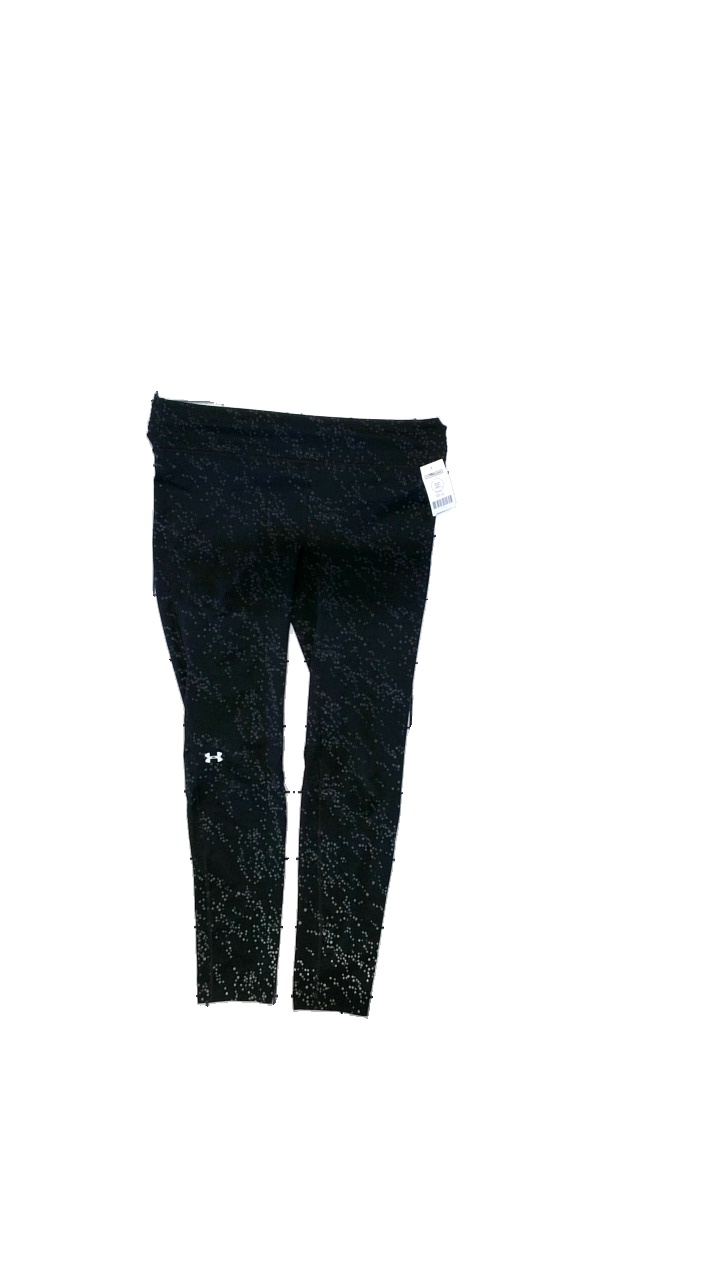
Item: Tights (Ladies)
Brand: Under Armour
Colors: Black, Grey
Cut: Tight
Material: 96% polyester 4% elastane
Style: Sports
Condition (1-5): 5
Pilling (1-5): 5
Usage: Reuse
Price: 50-100